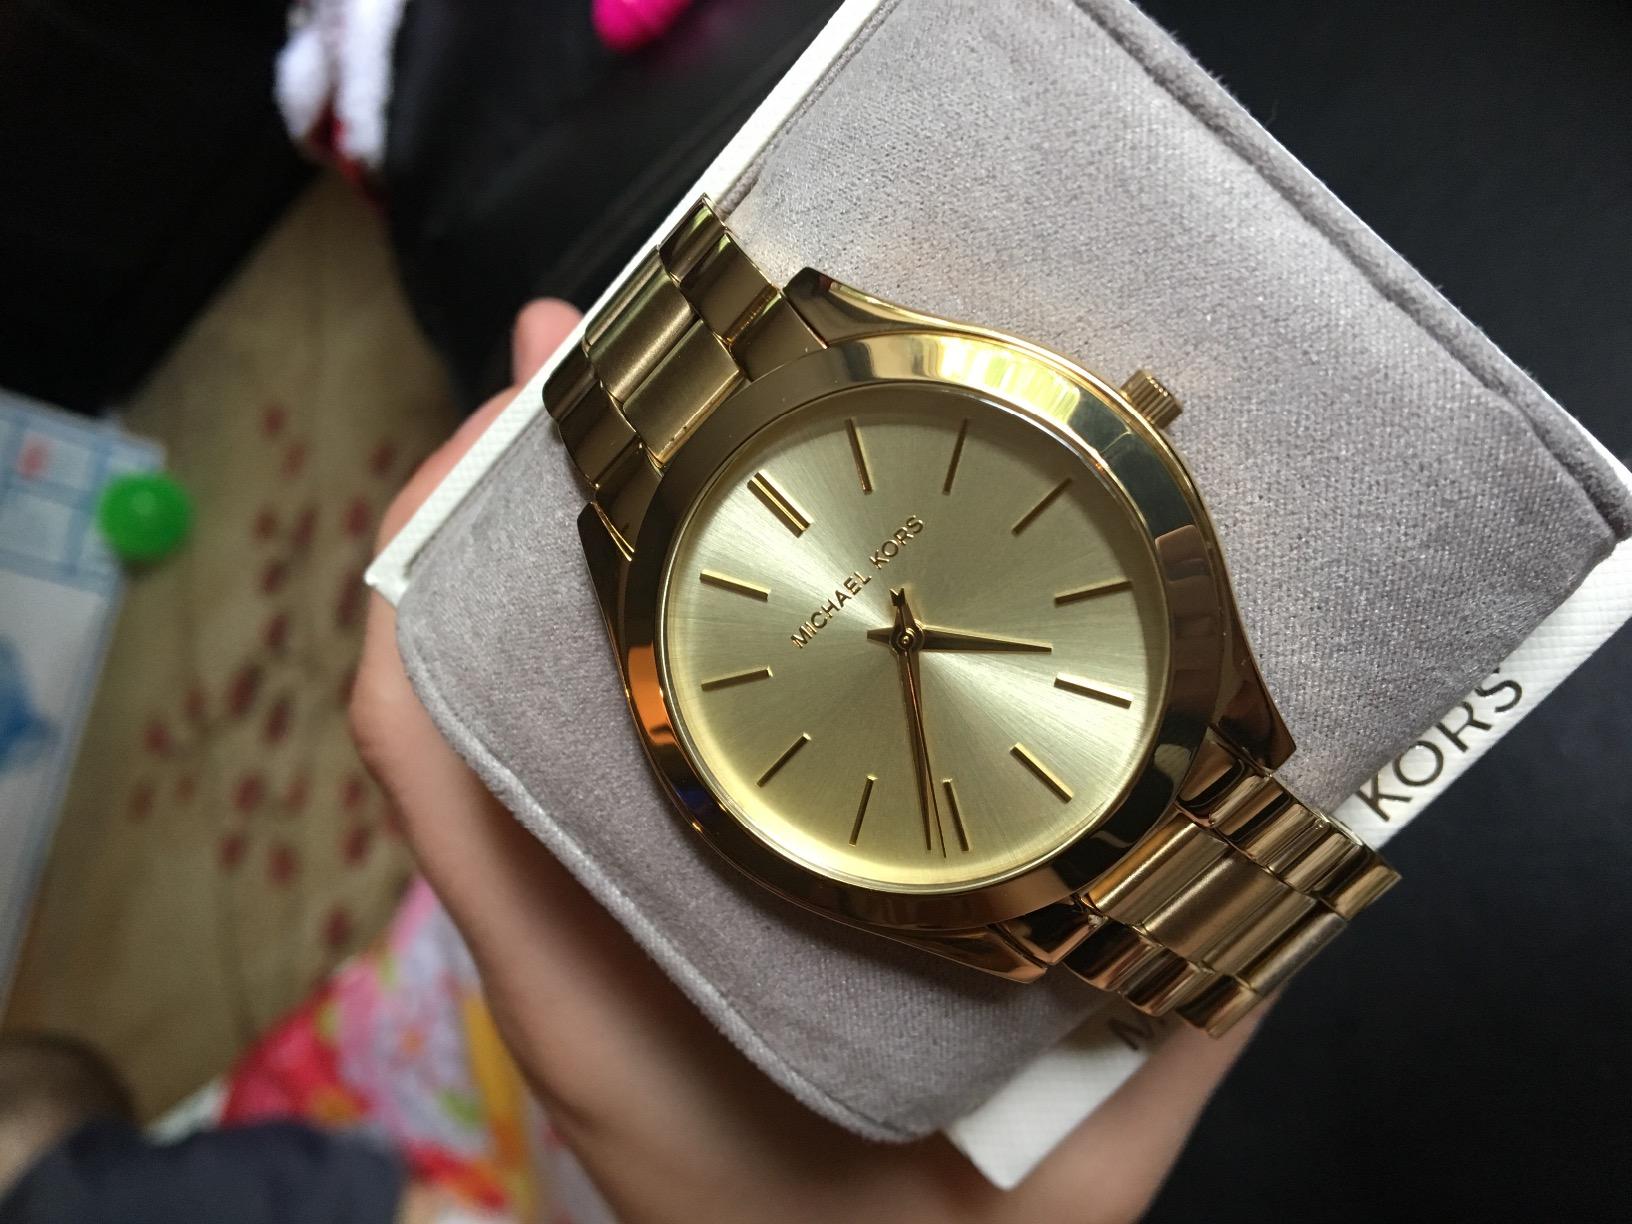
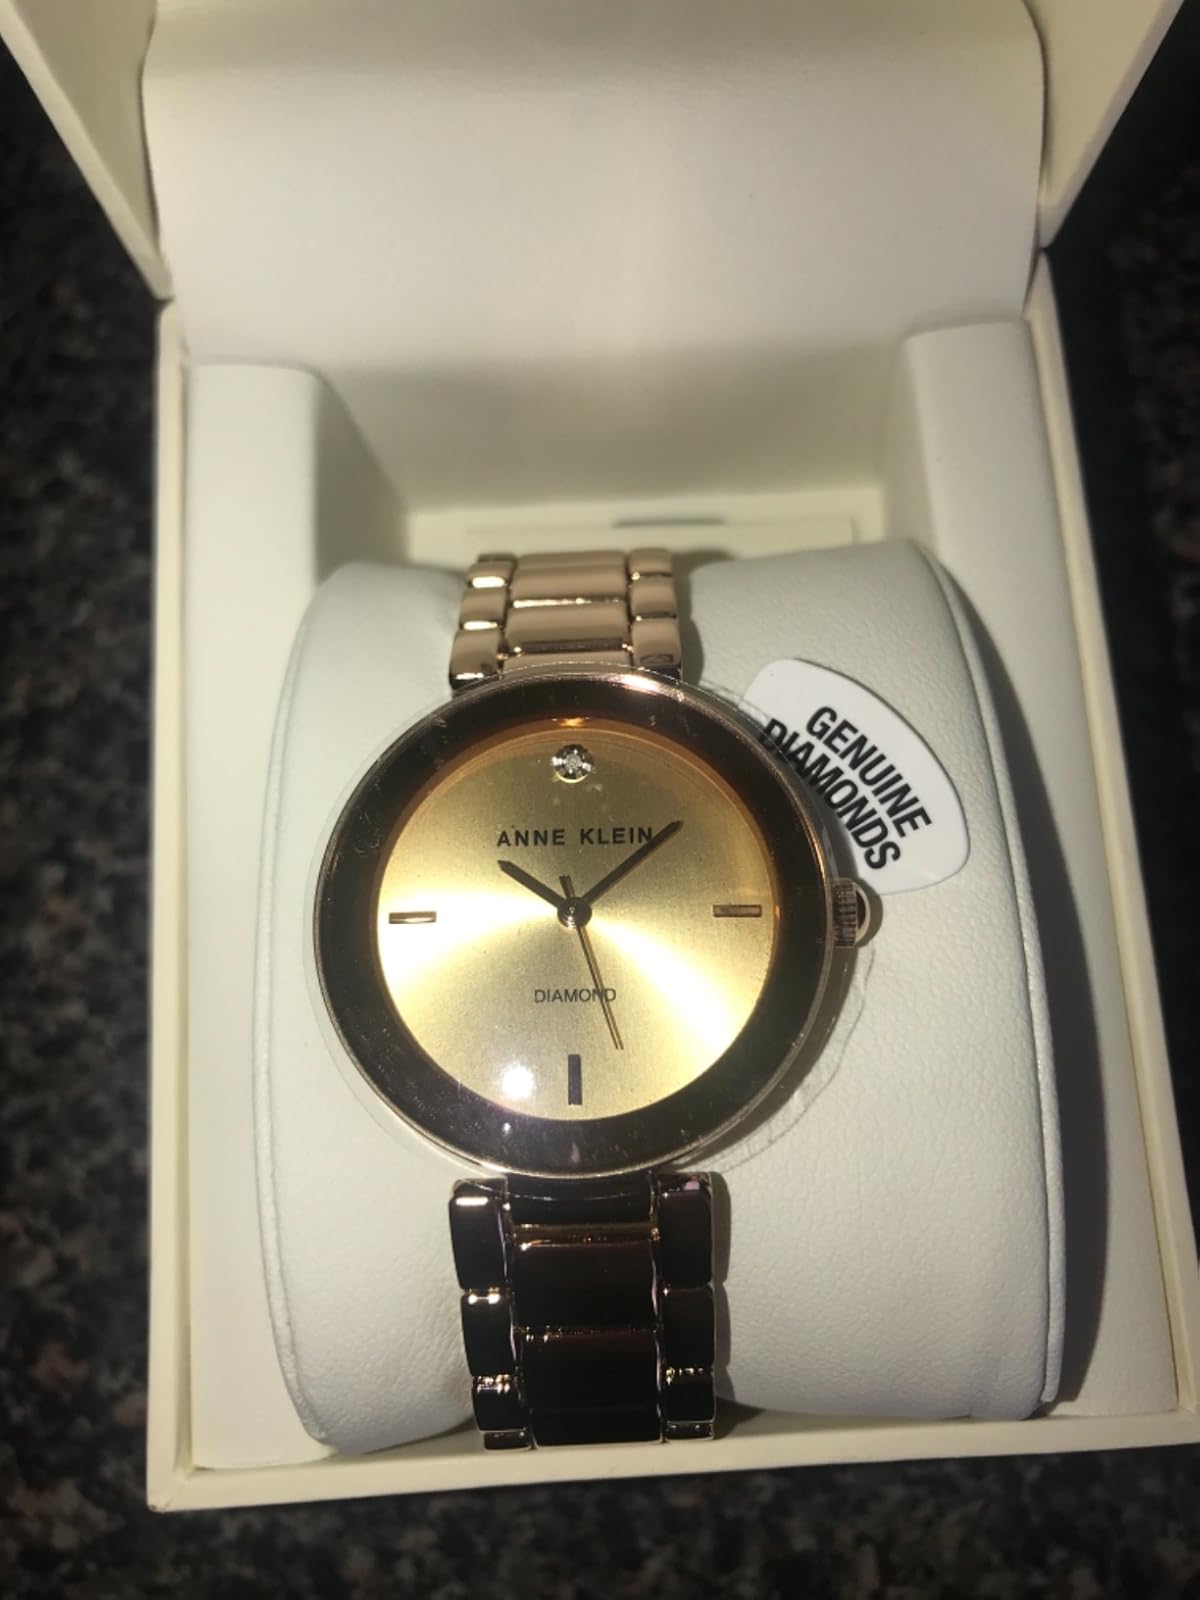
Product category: accessories_watch
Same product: no